Beth McNeill

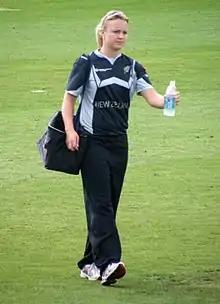
Beth McNeill in 2009.

Beth Hannah McNeill (born 10 November 1982) is a former New Zealand cricketer who played as a right-arm medium bowler and right-handed batter. She appeared in 23 One Day Internationals and 2 Twenty20 Internationals for New Zealand between 2004 and 2009. McNeill played domestic cricket for Otago and Canterbury.